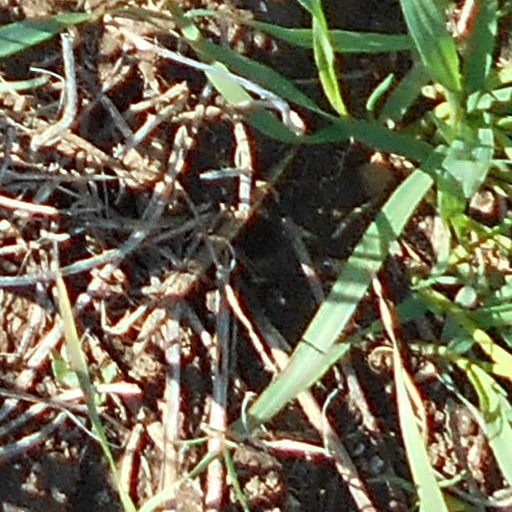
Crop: wheat